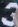
Number: 3